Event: Typhoon Ruby
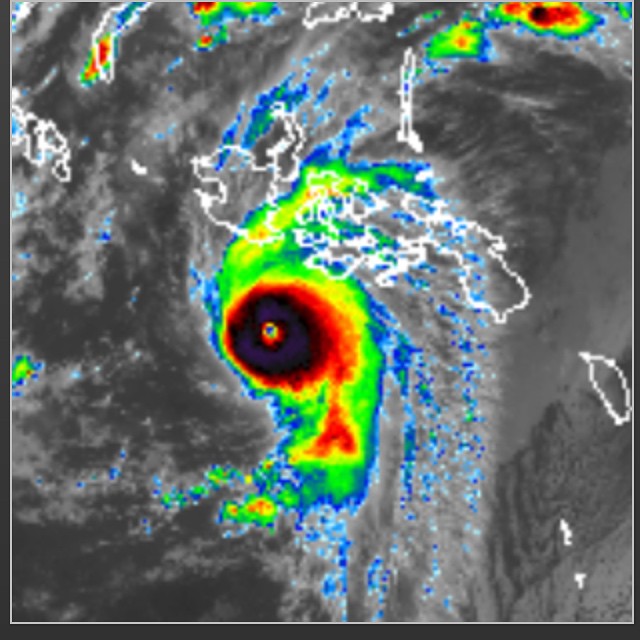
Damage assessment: no_damage